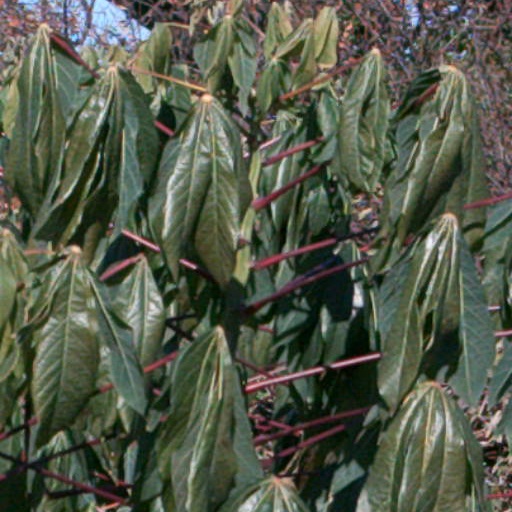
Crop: cassava